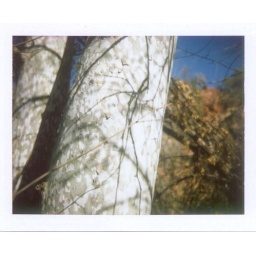
sycamore tree below dry creek bridge